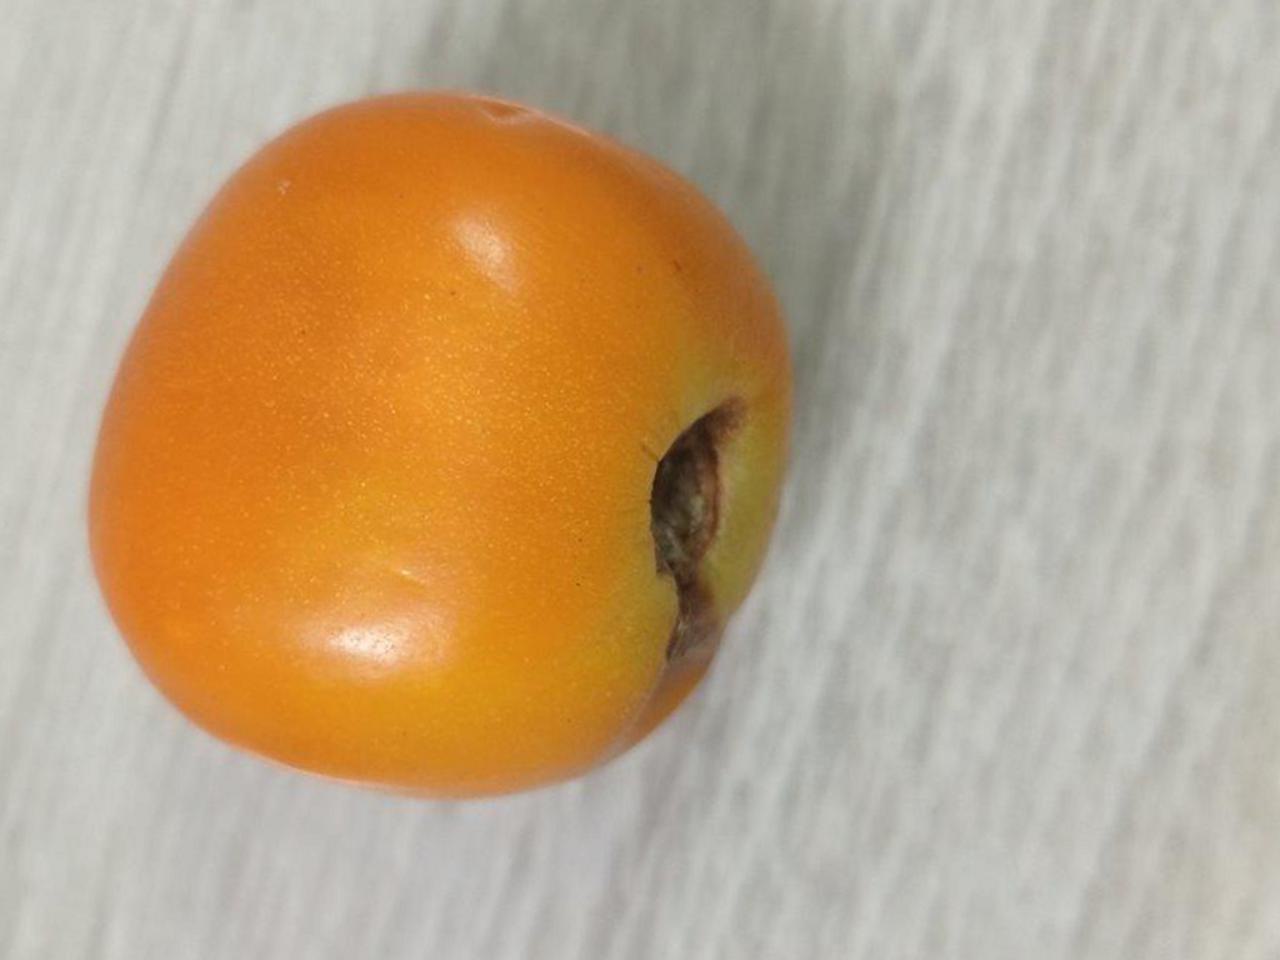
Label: Rotten